Best Shot (TV series)

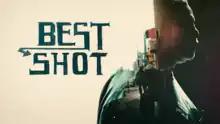
Title screen from the first episode

Best Shot is an American documentary series directed by Michael John Warren and starring Jay Williams. The series follows Newark Central High School's basketball team, showing the lives of the players and the fortunes of the team, as they are mentored by Williams. It premiered on July 18, 2018 on YouTube Premium. The series is executive produced by LeBron James, Maverick Carter, Andrew Fried, Dane Lillegard, Jordan Wynn, and Warren.